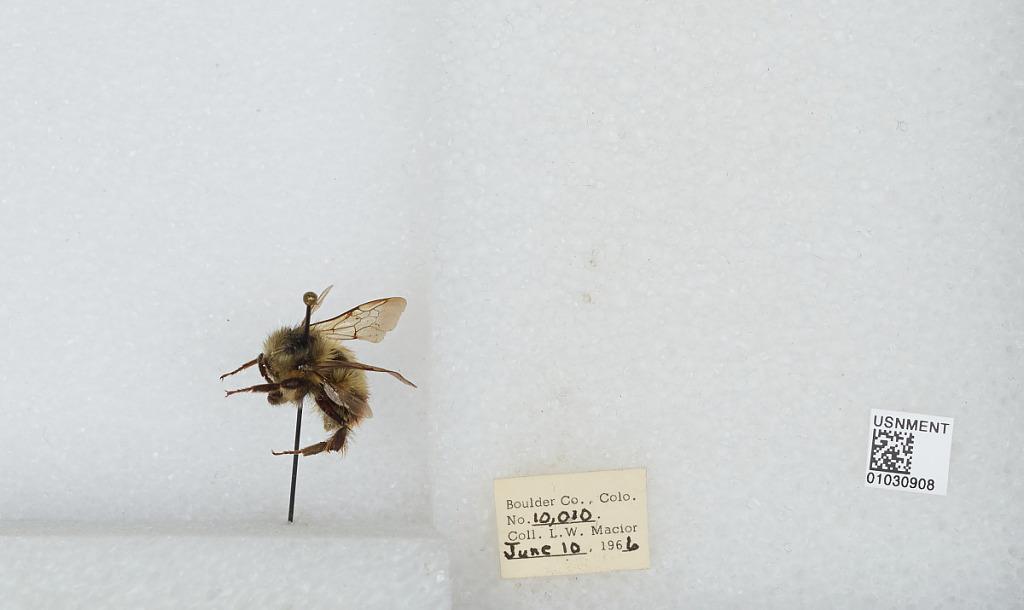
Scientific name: Bombus (Pyrobombus) mixtus Cresson
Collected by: L. Macior
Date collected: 1966-6-10
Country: United States
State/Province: Colorado
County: Boulder
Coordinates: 40.0017, -105.308